Tezpur University

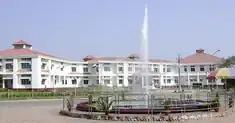
The Administration Building

The establishment of Tezpur University is considered to be one of the outcomes of the Assam Accord, along with the establishment of Assam University and Indian Institute of Technology Guwahati.